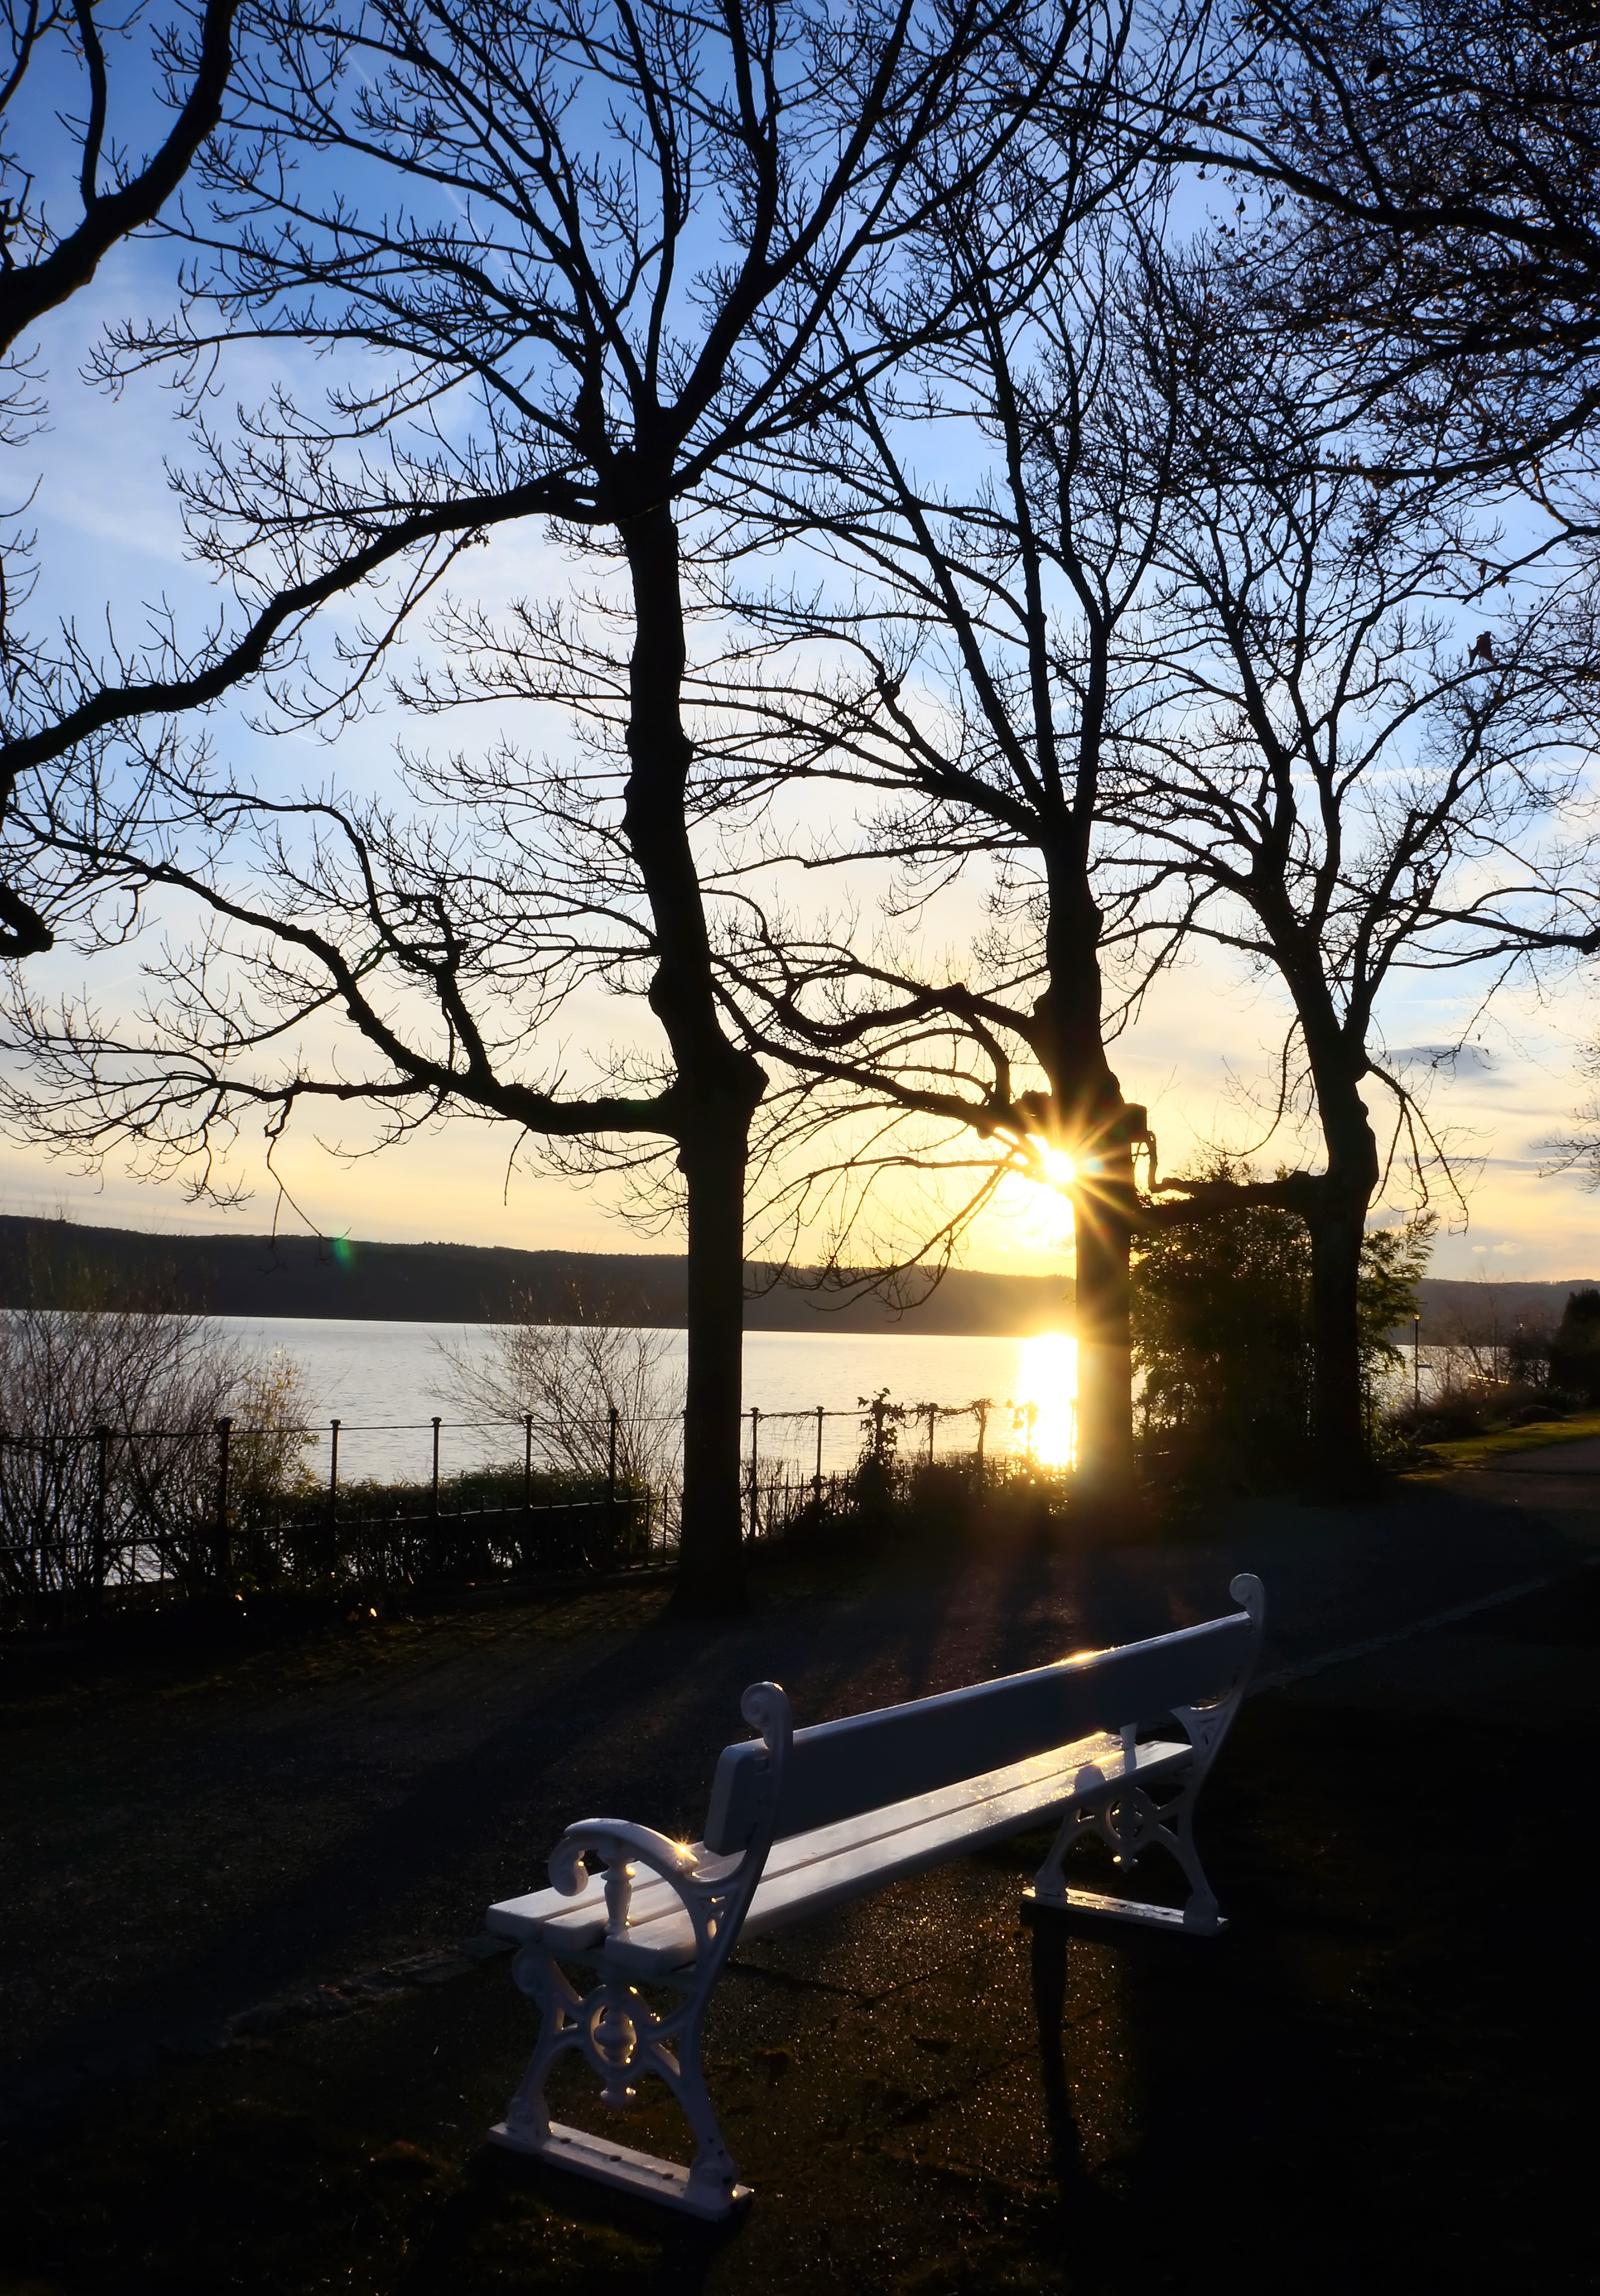
tree, snow, winter, light, plant, sky, sunrise, sunset, night, sunlight, morning, flower, lake, dark, dusk, evening, reflection, shadow, blue, street light, lighting, season, sunny, bank, branches, beautiful, woody plant